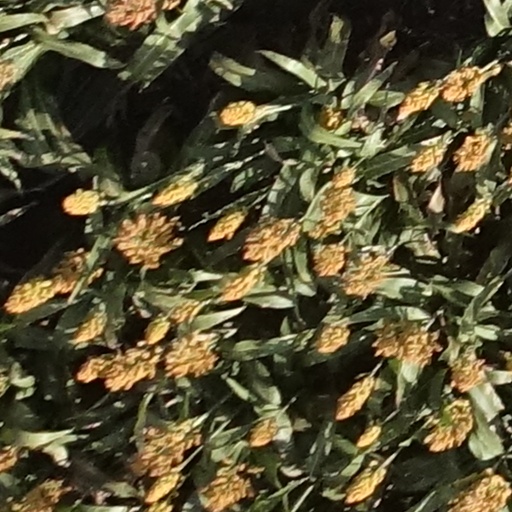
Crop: sorghum